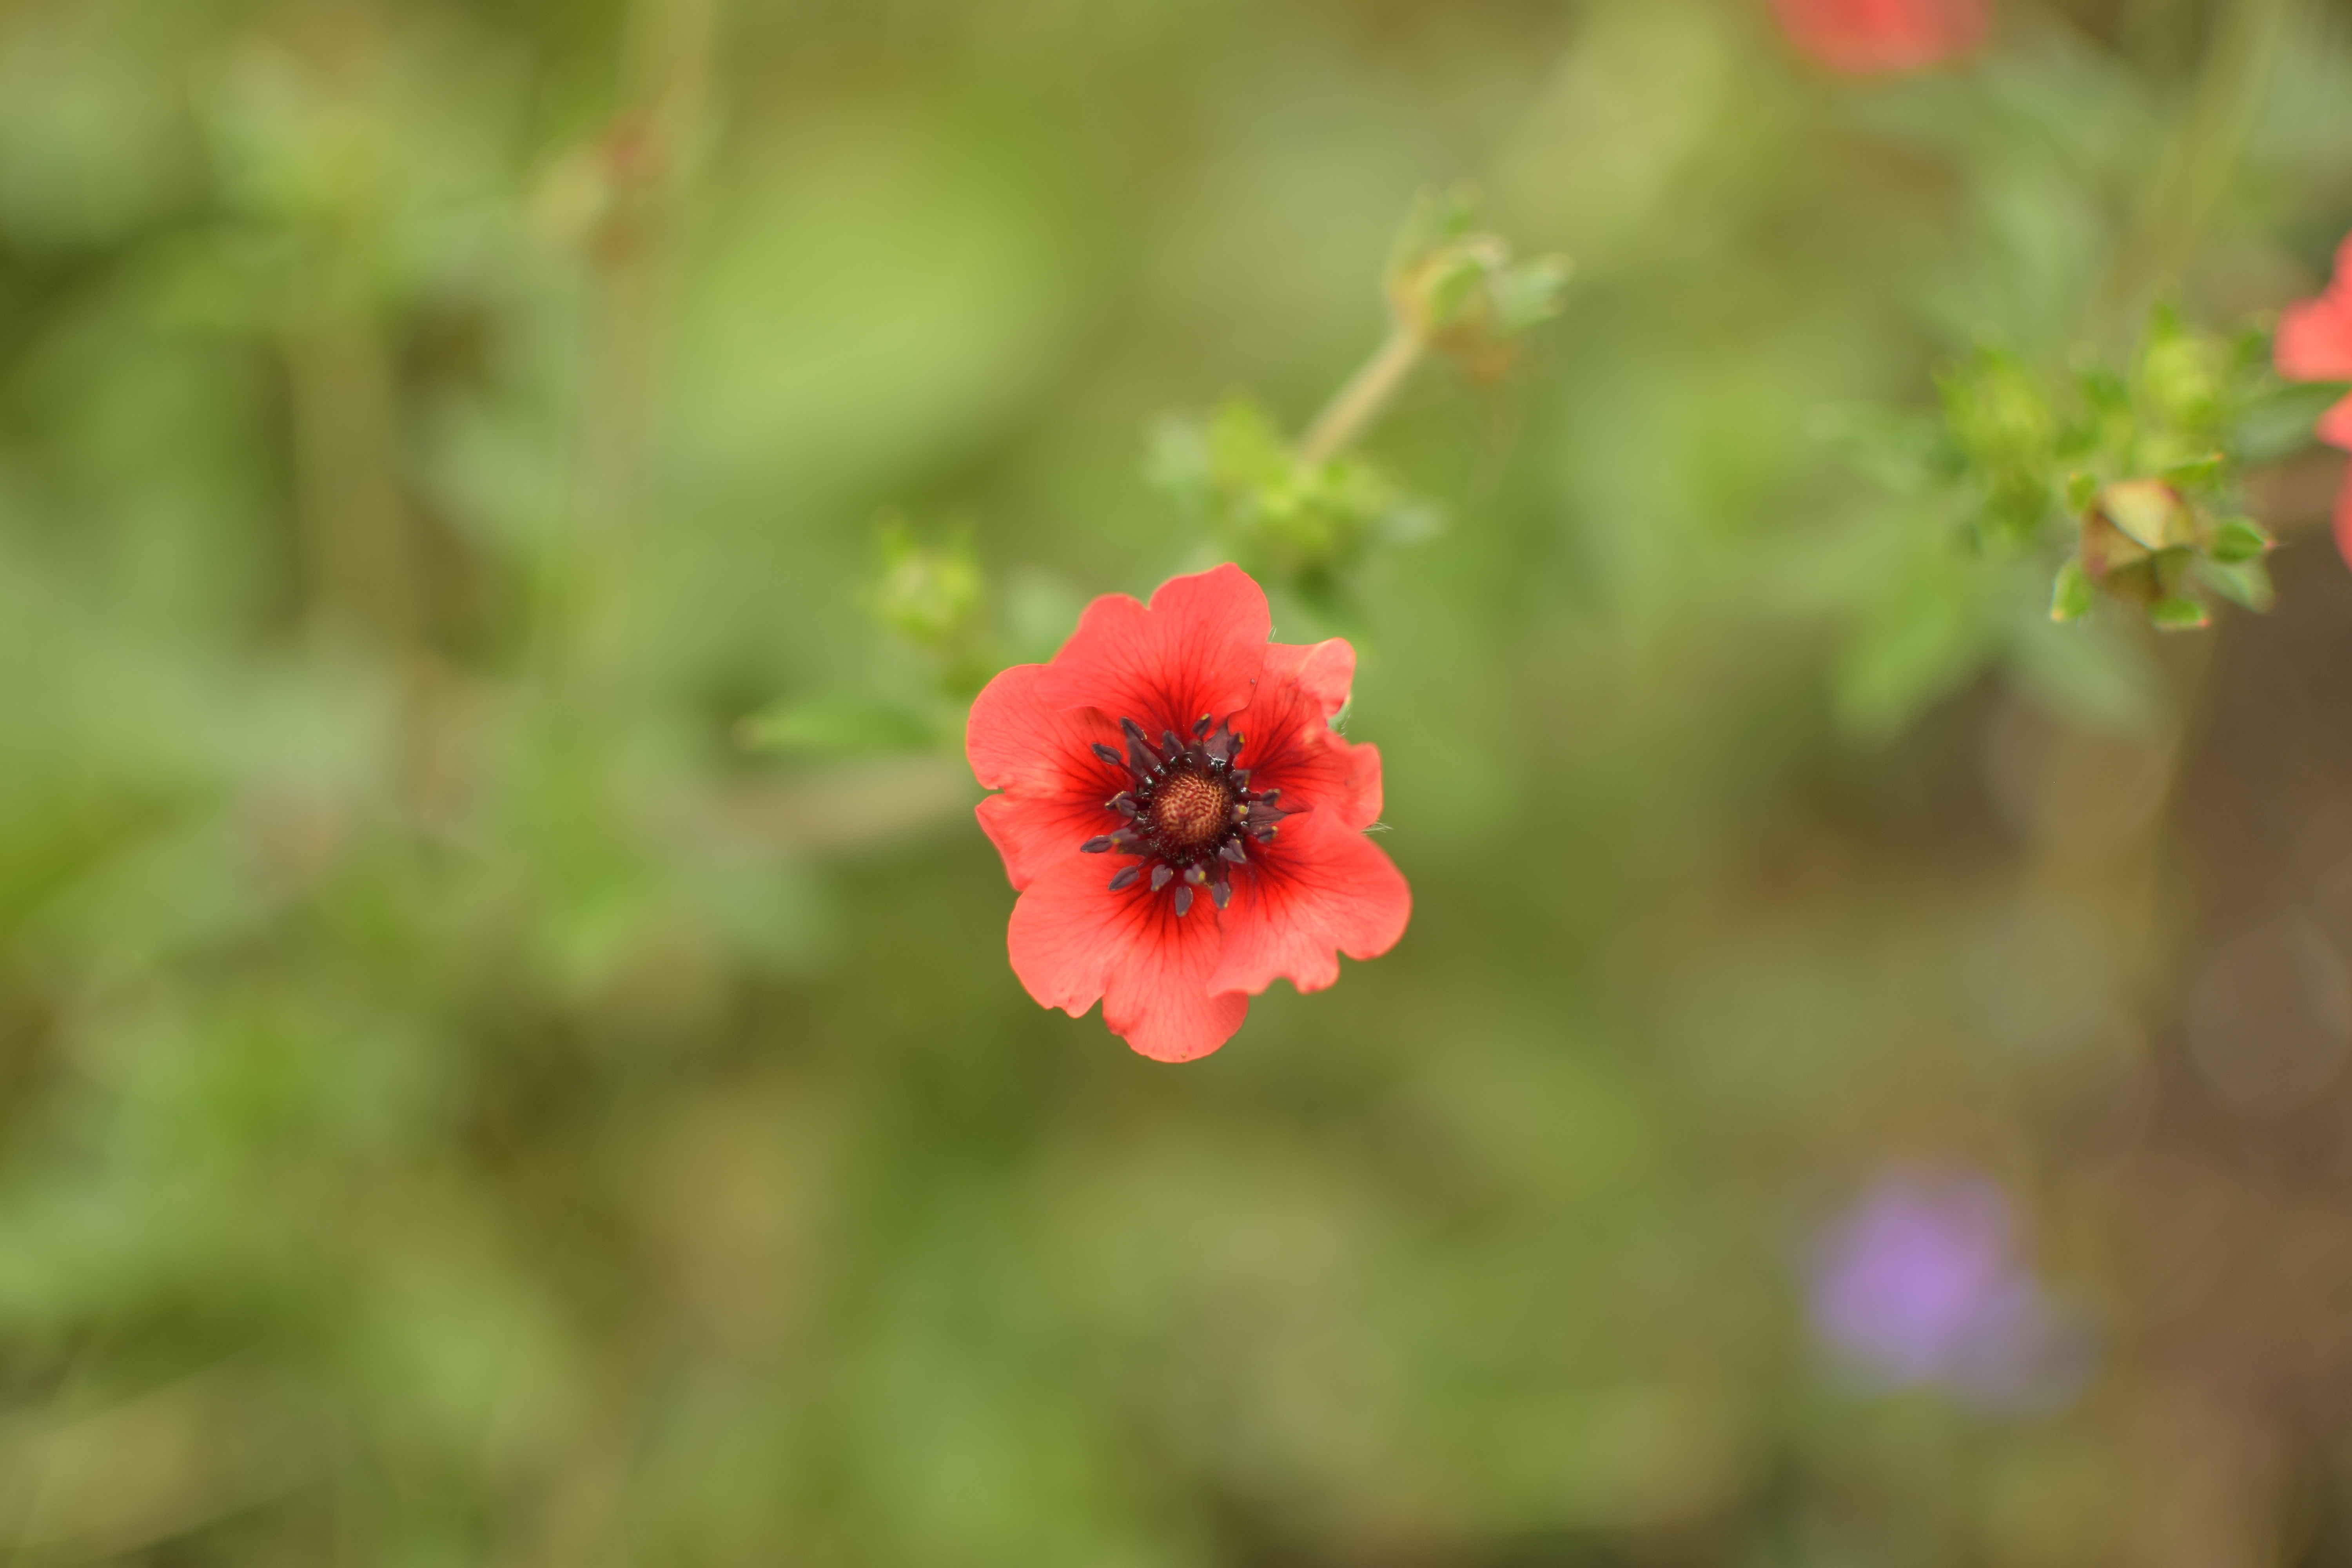
nature, blossom, plant, flower, petal, bloom, macro, botany, close, flora, wildflower, macro photography, ground cover, flowering plant, annual plant, land plant